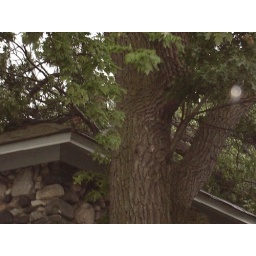
A tree fell on my house in a wind gust. It was freakin' loud and it shook the house.